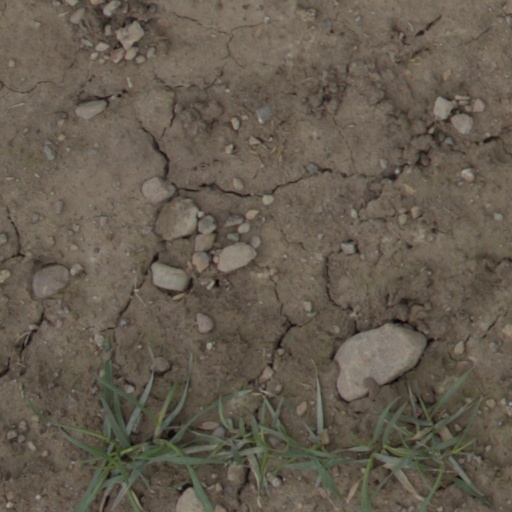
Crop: wheat